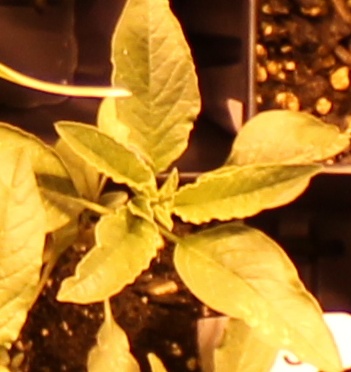
Label: Waterhemp